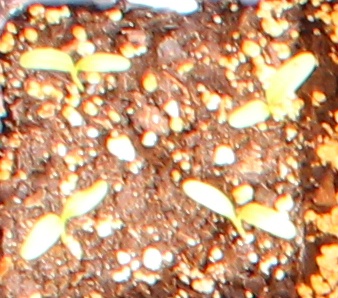
Label: Sugar beet